Tom Liwa

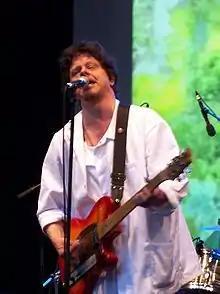
Performing at Zeche Zollverein in 2007.

Tom Liwa (born Thomas Greiner, 25 October 1961) is a German singer-songwriter who has been performing as a solo artist in addition to being a founding member and frontman of the band Flowerpornoes. While his artistic solo output long went unnoticed by German mainstream news sources and radio stations, he was recognised early on for his work with the band. In recent years, he has been receiving increased attention due both to a steady fan-base and various collaborations and contributions, e.g. to Klee's 2006 album "Zwischen Himmel und Erde". Liwa has cited Joni Mitchell's "Hejira" as one of his favourite albums and as a major musical influence, and has named Neil Young as an early idol.